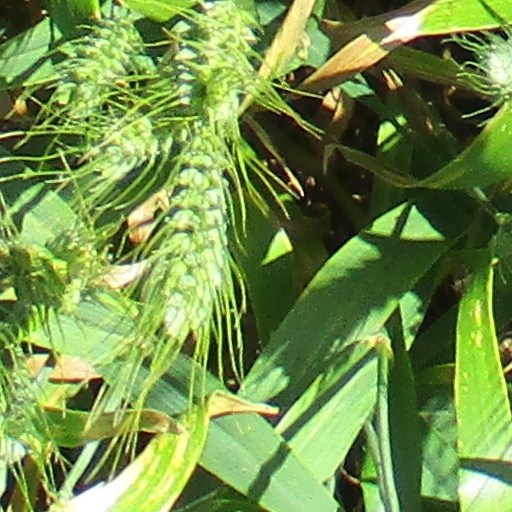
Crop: wheat